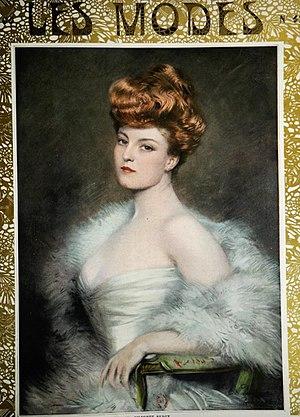
Portrait de Gilberte Sergy, par Clemens von Pausinger, 1904. (Les Modes